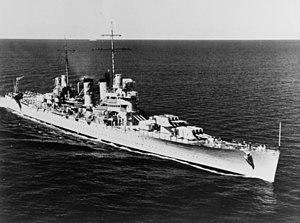
L'USS Honolulu (CL-48) était un croiseur léger de classe Brooklyn de la marine américaine.